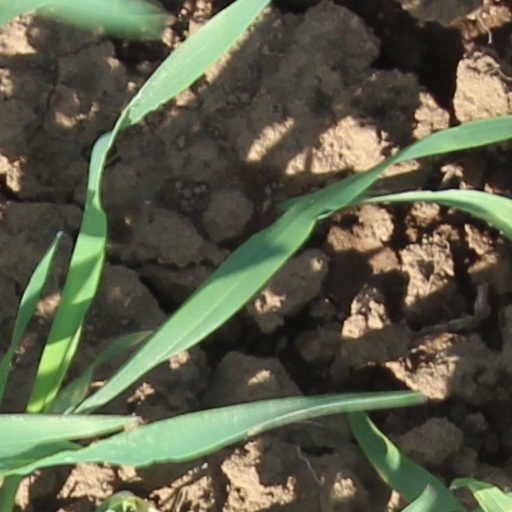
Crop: wheat